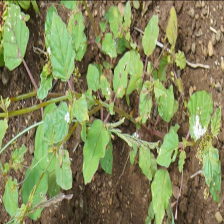
Weed species: Punarnava _(Boerhaavia diffusa)